Mathey-Tissot

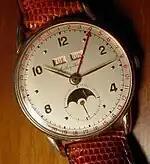
Mathey-Tissot 'Calamatic' gold triple calendar moon phase watch, c. 1947

Mathey-Tissot is a Swiss watch maker of prestige watches, originally established in 1886 by Edmond Mathey-Tissot at Les Ponts-de-Martel in the canton of Neuchâtel in Switzerland.